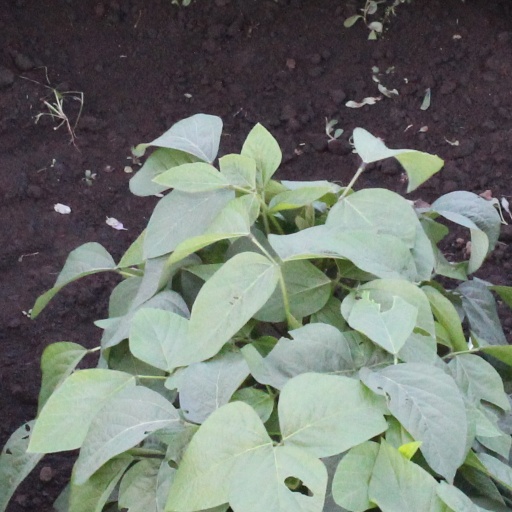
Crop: soybean